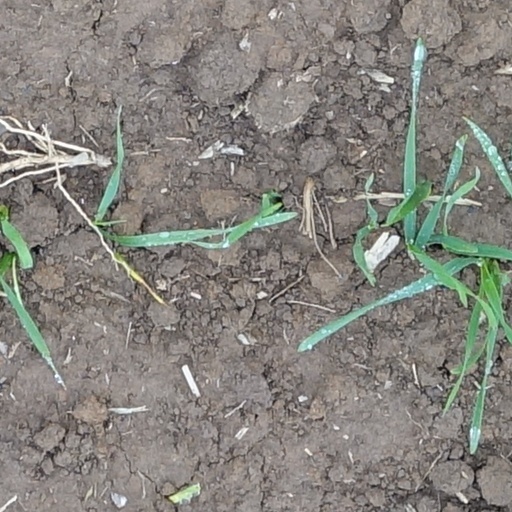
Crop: wheat